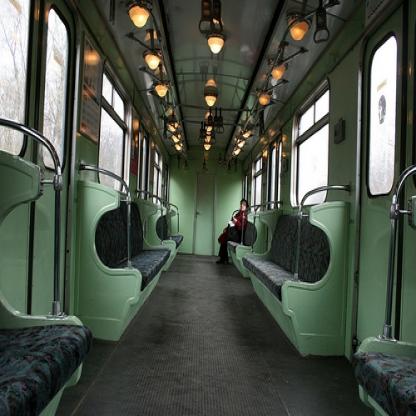
Scene: Indoor